Mountain biking

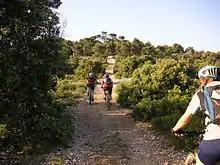
Mountain bike trail riding (trail biking)

Freeride / Big Hit / Hucking, as the name suggests, is a 'do anything' discipline that encompasses everything from downhill racing without the clock to jumping, riding 'North Shore' style (elevated trails made of interconnecting bridges and logs), and generally riding trails and/or stunts that require more skill and aggressive techniques than XC.